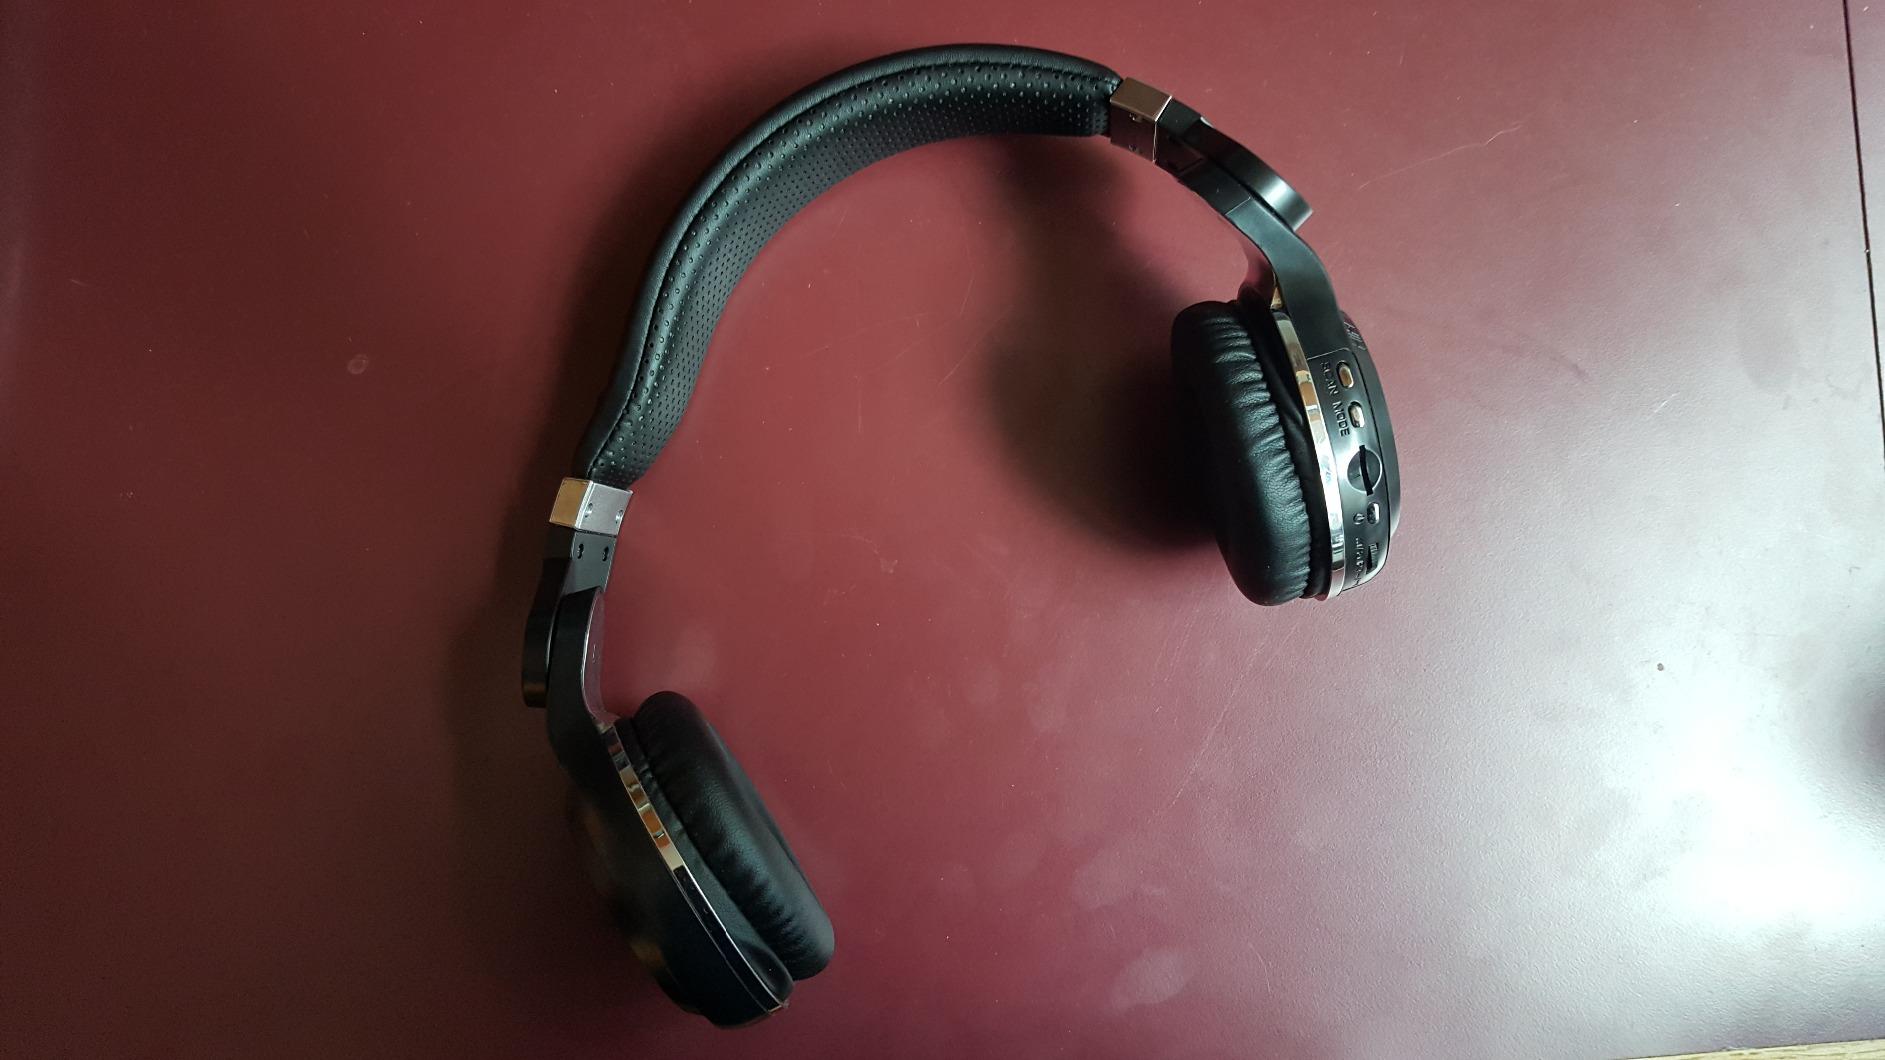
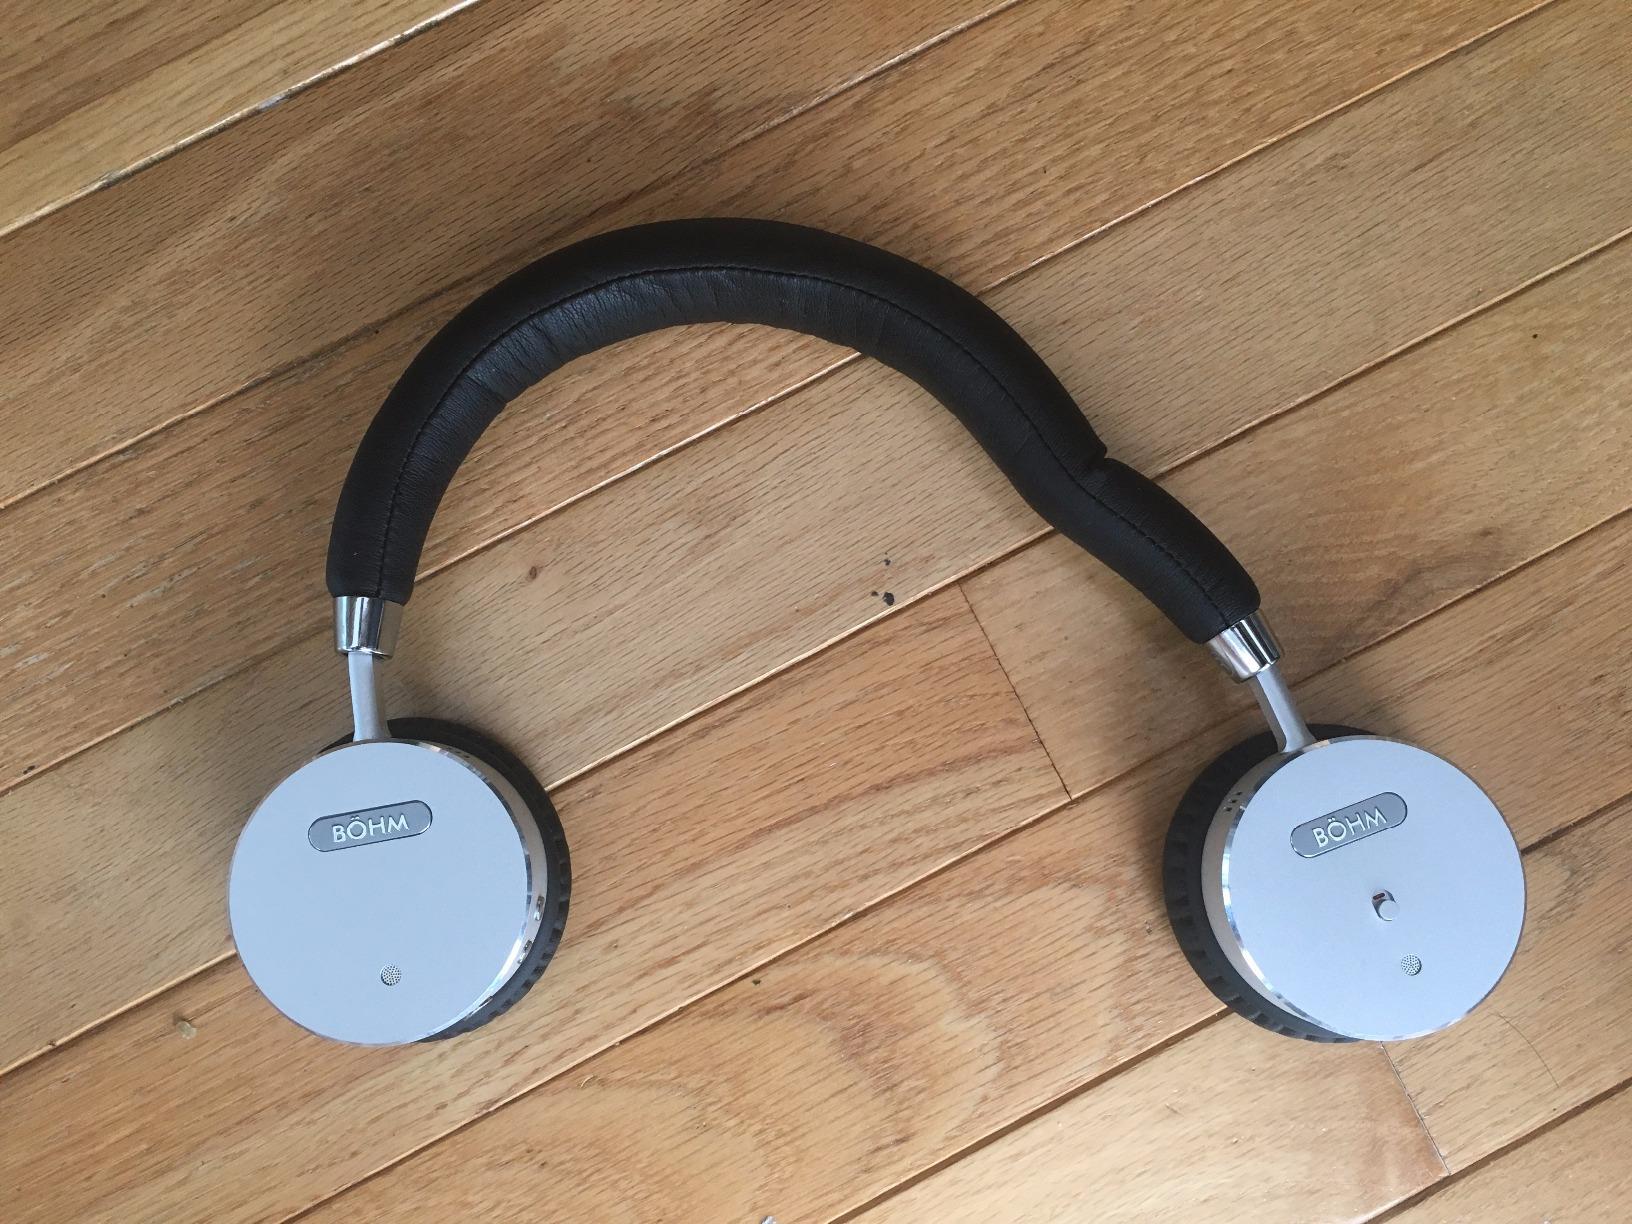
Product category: headphones
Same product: no